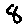
Label: 8